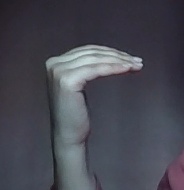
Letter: haa